Peter Demens

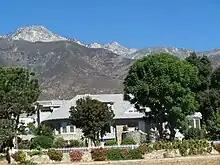
The Demens-Tolstoy Estate on Hillside and Archibald

Demens eventually retired to Alta Loma, California, to the family ranch that later became known as the Demens-Tolstoy Estate. He died there in January 1919; he was survived by his wife, three sons, and two daughters.